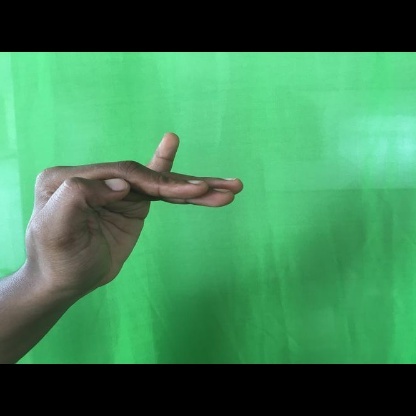
Mudra: Hamsapaksha